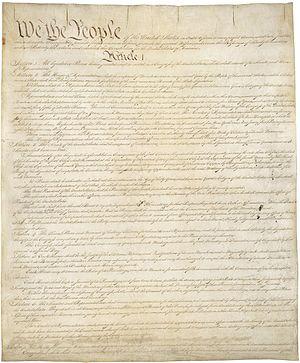
La Convention Fédérale s'assembla dans la Chambre Législative (Independence Hall) à Philadelphie le 14 mai 1787, pour réviser les articles de la Confédération. En raison de la seule présence initiale des délégations de deux États, les membres ajournèrent d'un jour à l'autre jusqu'à ce que le quorum de sept États soit obtenu le 25 mai. Â travers les discussions et les débats, il devint clair dès la mi-juin que, plutôt que de modifier les articles existants de la Confédération, la convention allait plutôt ébaucher un cadre entièrement nouveau pour le gouvernement. Tout au long de l'été, les délégués débattirent, élaborèrent, et remanièrent les articles de la nouvelle Constitution, à huis clos. Les principaux points litigieux portaient sur la puissance à accorder au gouvernement central, sur le nombre de représentants au Congrès pour chaque État, et sur le mode d'élection de ces représentants - directement par le peuple ou par les législateurs de l'état. La Constitution fut l'œuvre de nombreux esprits et reste un modèle de coopération politique et de l'art du compromis. Constitutions